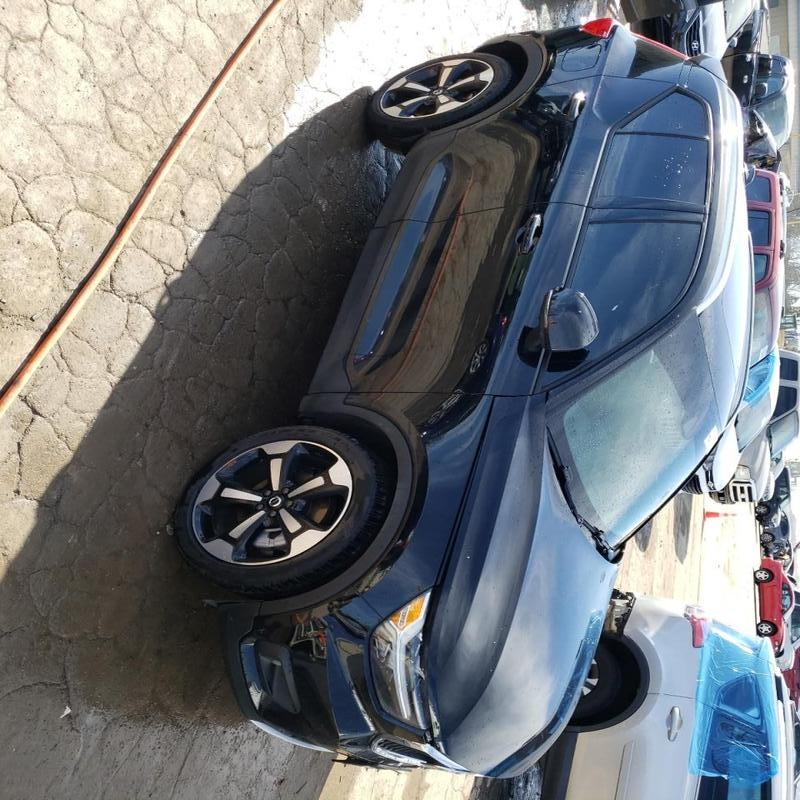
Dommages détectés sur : capot, aile avant droite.
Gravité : mineur